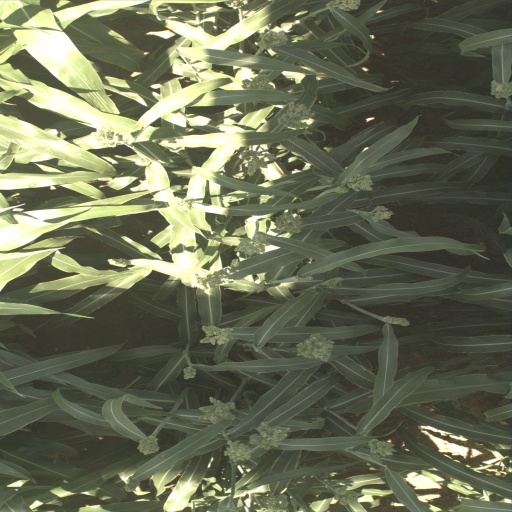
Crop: sorghum